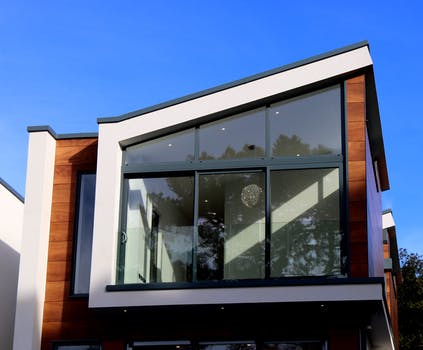
Label: No Watermark